History of the Polish–Lithuanian Commonwealth (1569–1648)

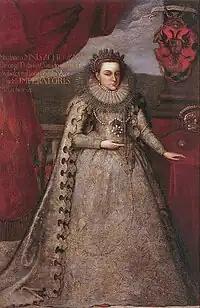
Tsaritsa Marina Mniszech

There were not very many Cossacks in the mid-16th century in the south-eastern borderlands of Lithuania and Poland yet, but the first companies of Cossack light cavalry had become incorporated into the Polish armed forces already around that time. During the reign of Sigismund III Vasa, the Cossack problem was beginning to play its role as Rzeczpospolita's preeminent internal challenge of the 17th century.